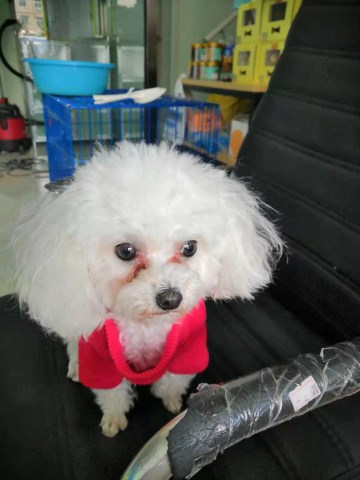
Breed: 7449-n000128-teddy